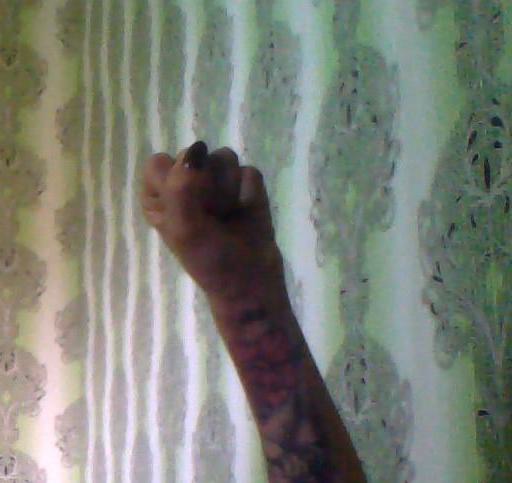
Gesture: fist